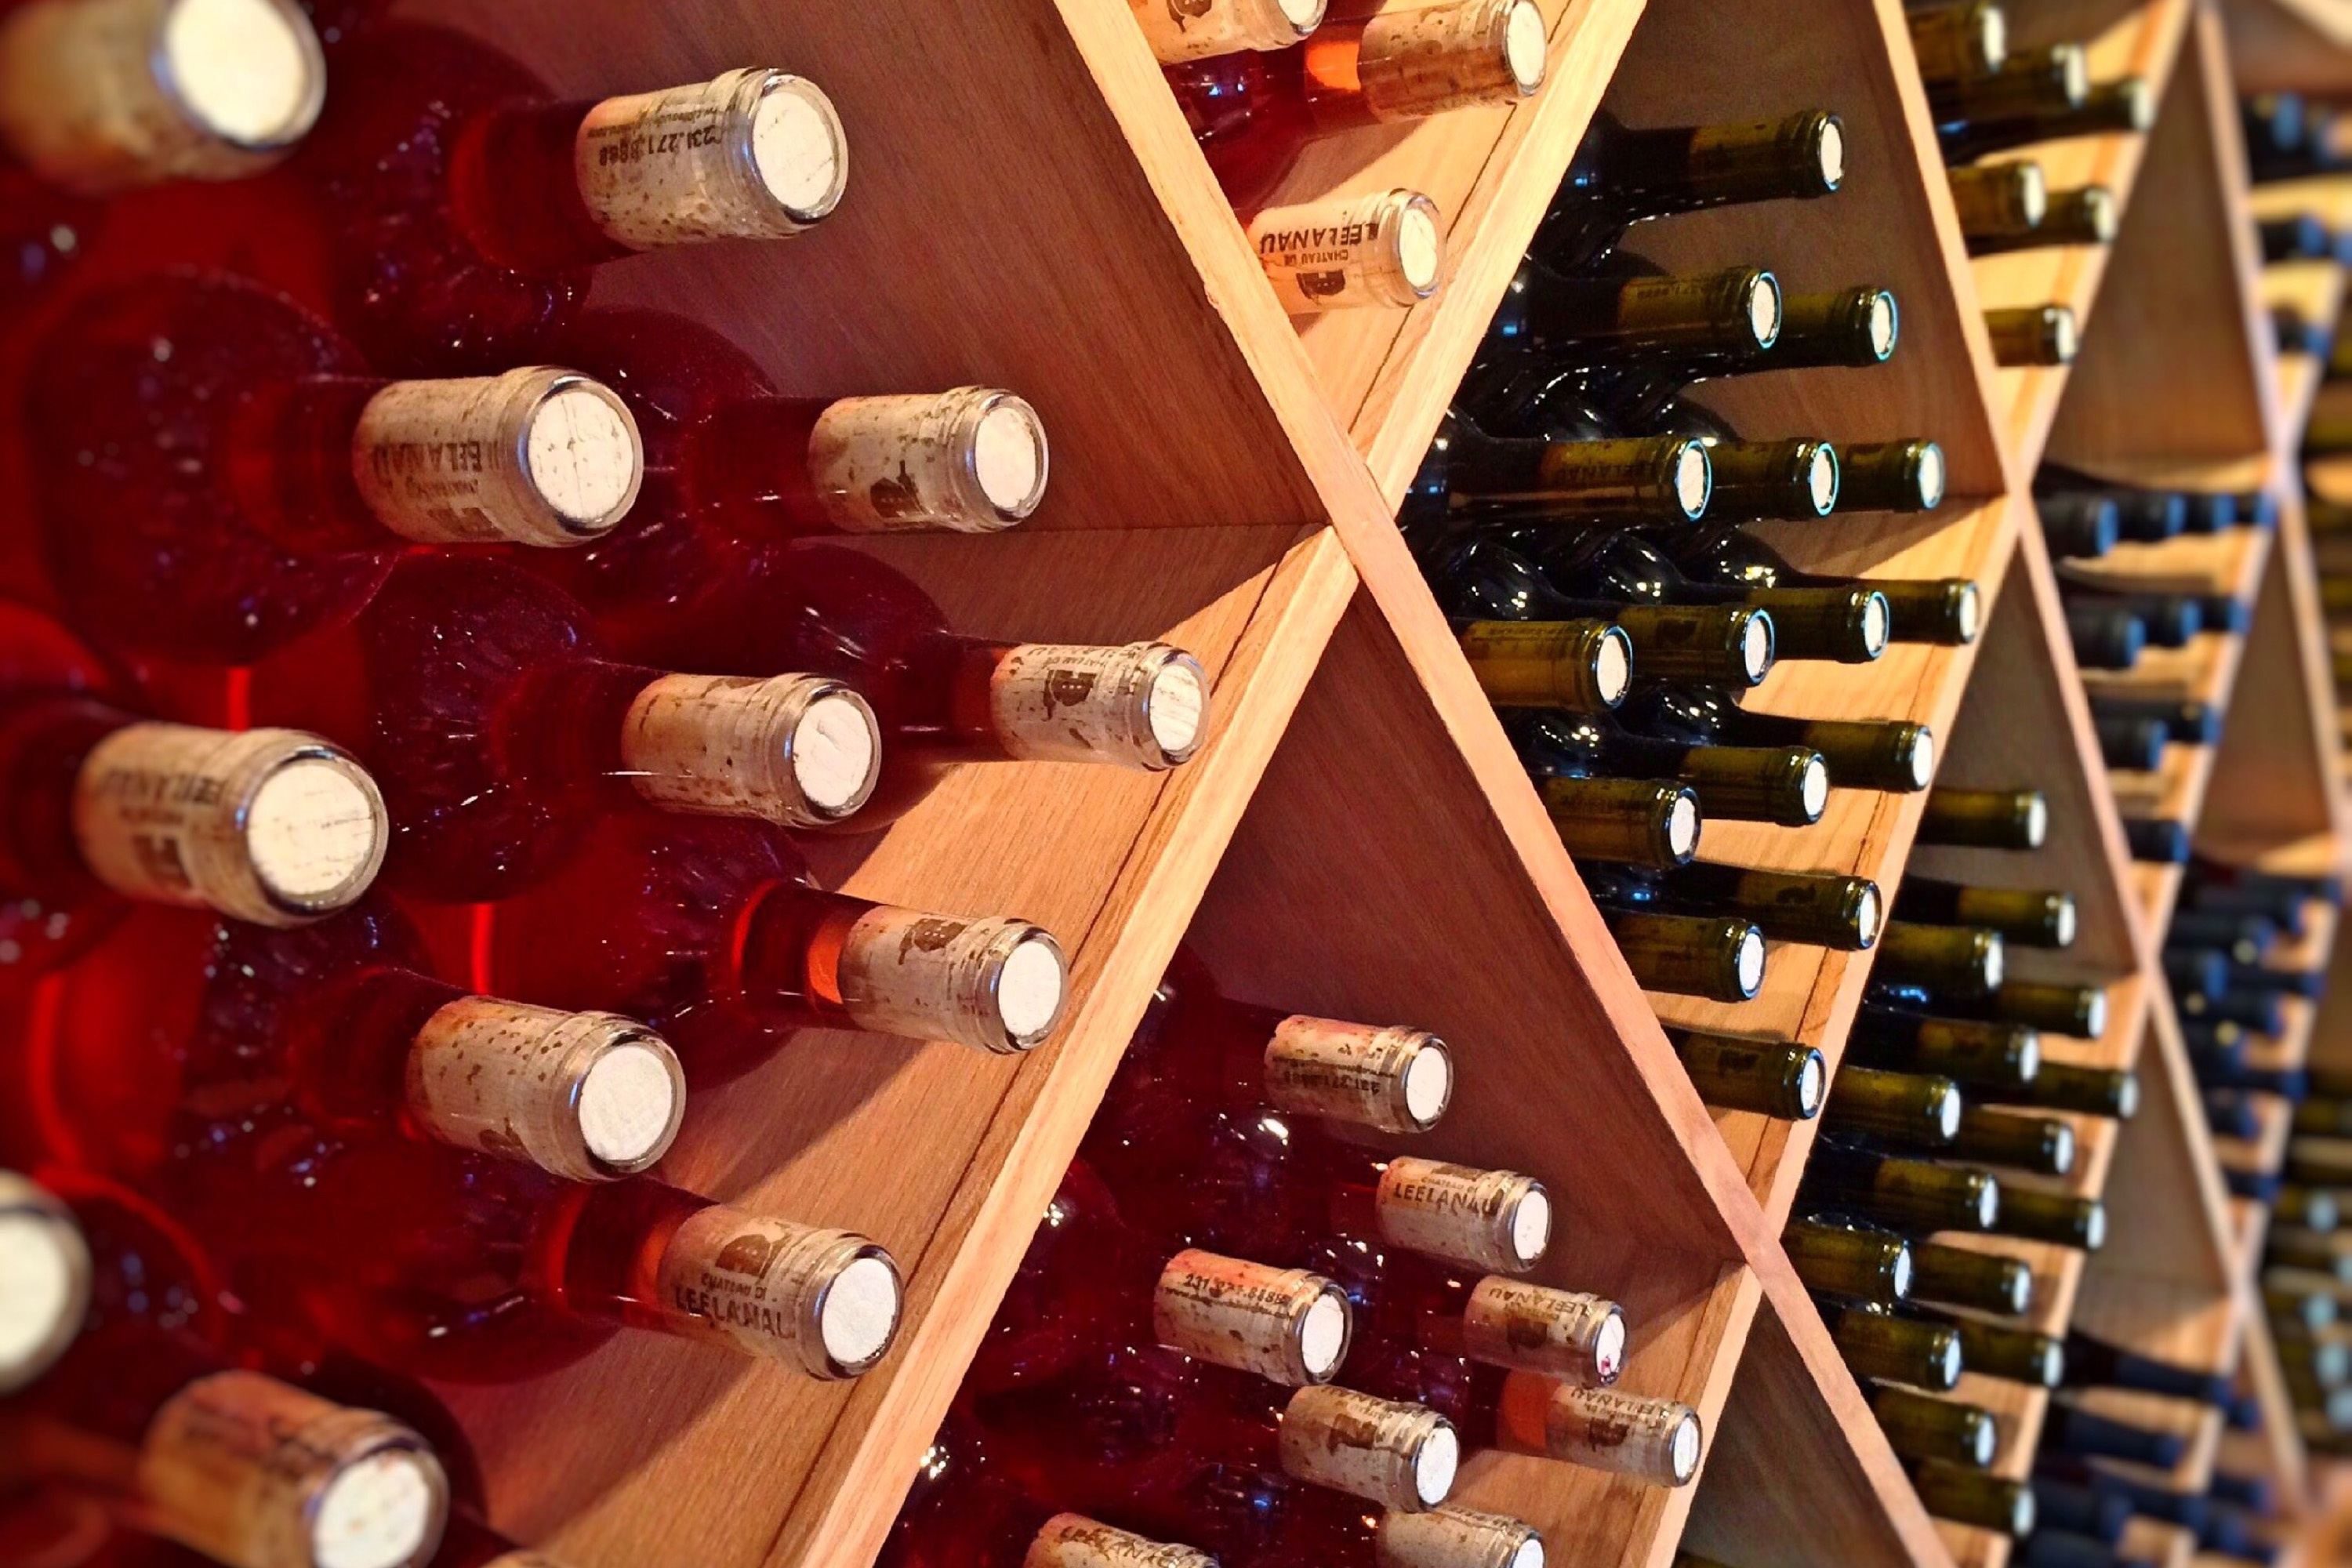
wine cellar, wood, winery, collection